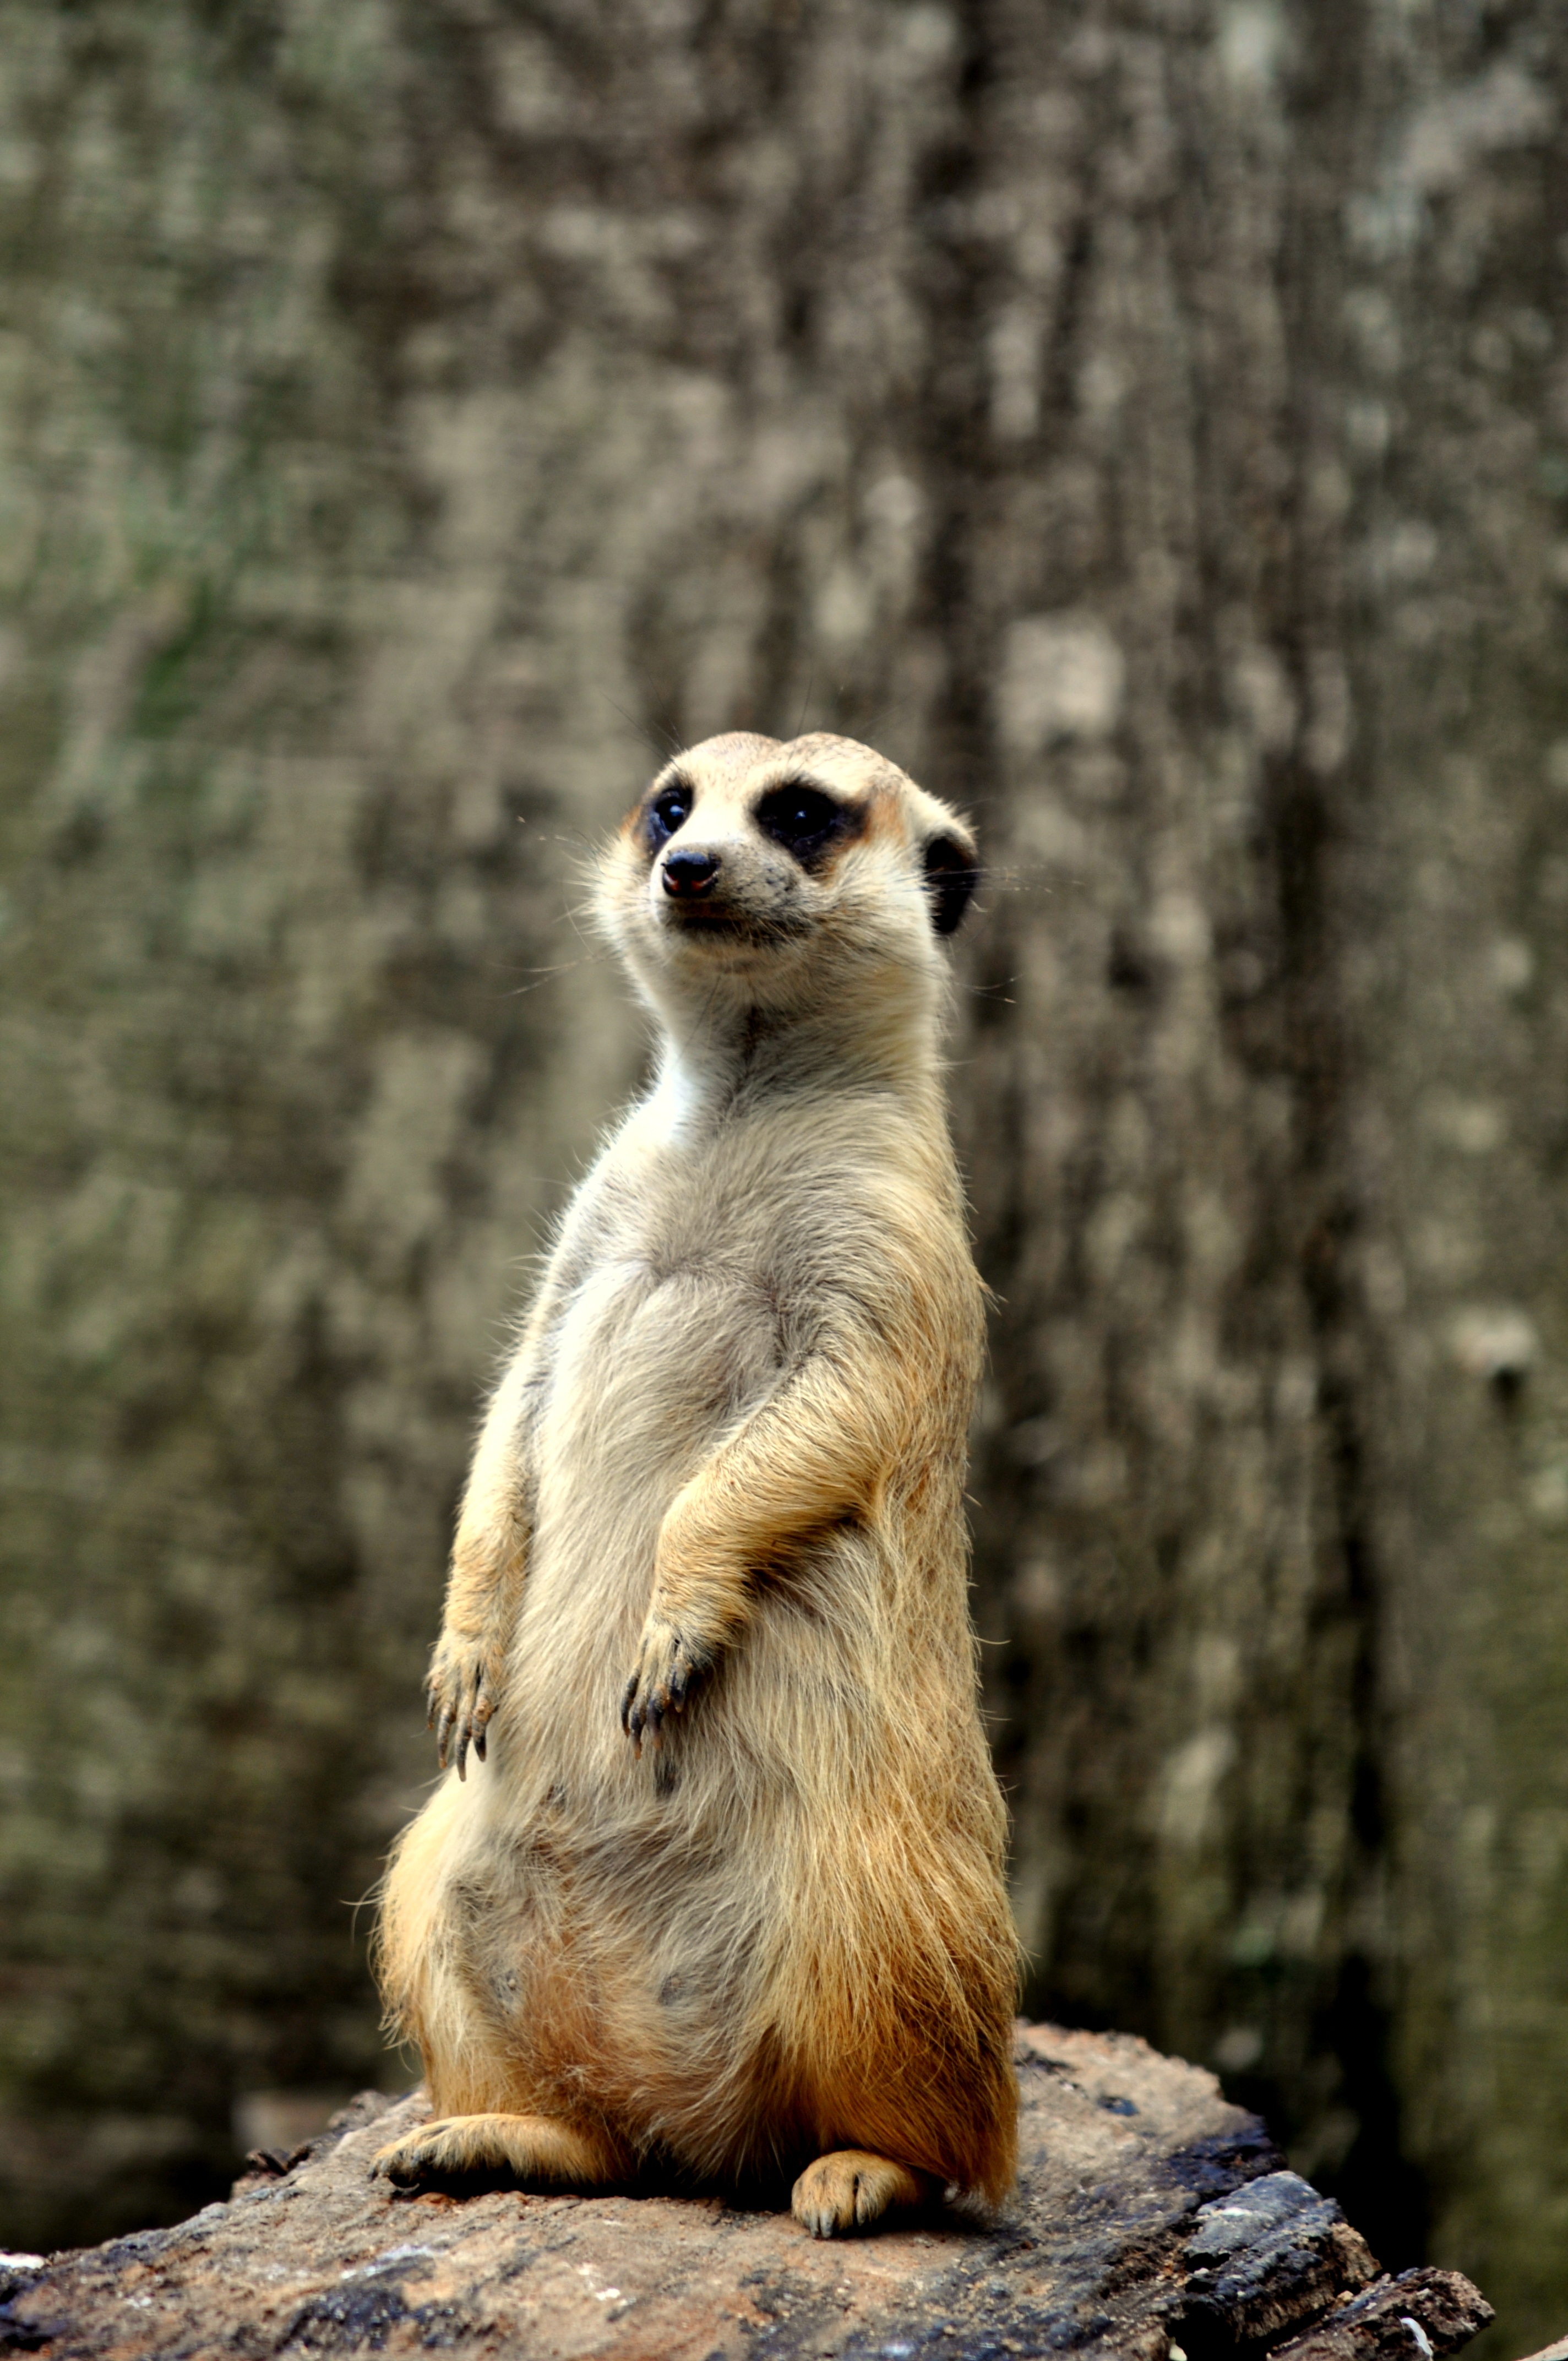
cute, wildlife, zoo, mammal, fauna, whiskers, stand, madagascar, vertebrate, guard, lemur, meerkat, mongoose